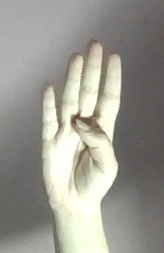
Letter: kaaf